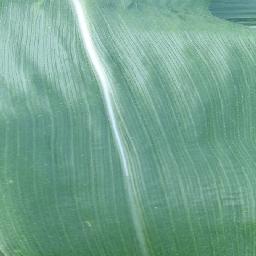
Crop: corn
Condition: (maize)_healthy